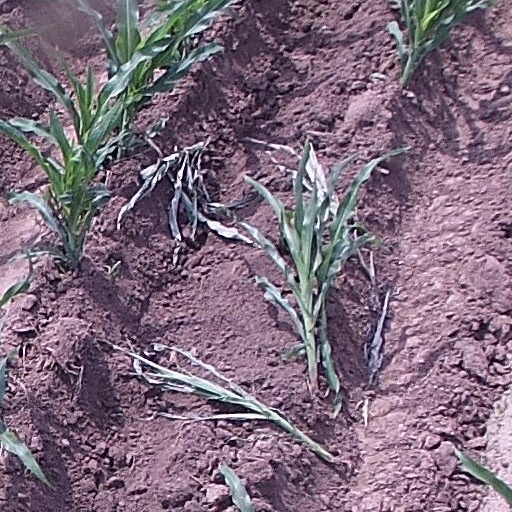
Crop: maize; corn